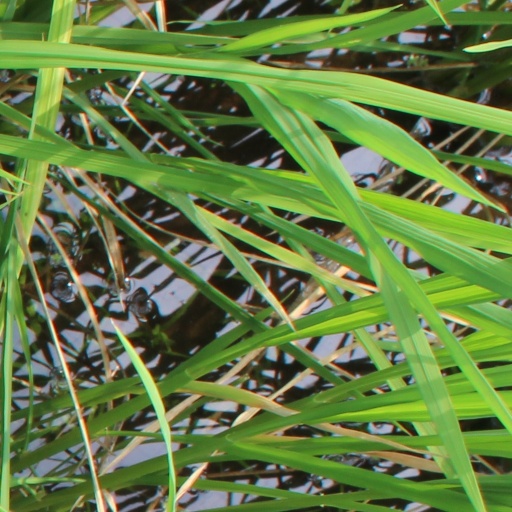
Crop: rice